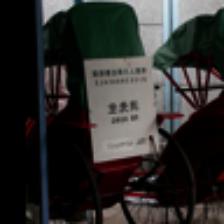
Label: NonHuman